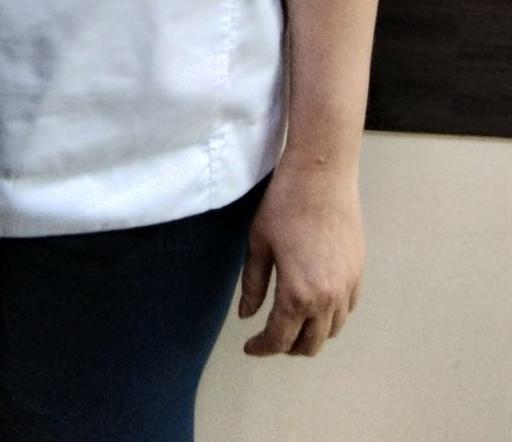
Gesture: no_gesture